Watermill

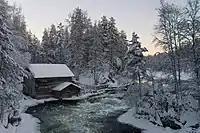
Watermill in Kuusamo (Finland)

However, in corn mills rotation about a vertical axis was required to drive its stones. The horizontal rotation was converted into the vertical rotation by means of gearing, which also enabled the runner stones to turn faster than the waterwheel. The usual arrangement in British and American corn mills has been for the waterwheel to turn a horizontal shaft on which is also mounted a large pit wheel. This meshes with the wallower, mounted on a vertical shaft, which turns the (larger) great spur wheel (mounted on the same shaft). This large face wheel, set with pegs, in turn, turned a smaller wheel (such as a lantern gear) known as a stone nut, which was attached to the shaft that drove the runner stone. The number of runner stones that could be turned depended directly upon the supply of water available. As waterwheel technology improved mills became more efficient, and by the 19th century, it was common for the great spur wheel to drive several stone nuts, so that a single water wheel could drive as many as four stones. Each step in the process increased the gear ratio which increased the maximum speed of the runner stone. Adjusting the sluice gate and thus the flow of the water past the main wheel allowed the miller to compensate for seasonal variations in the water supply. Finer speed adjustment was made during the milling process by "tentering", that is, adjusting the gap between the stones according to the water flow, the type of grain being milled, and the grade of flour required.